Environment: real
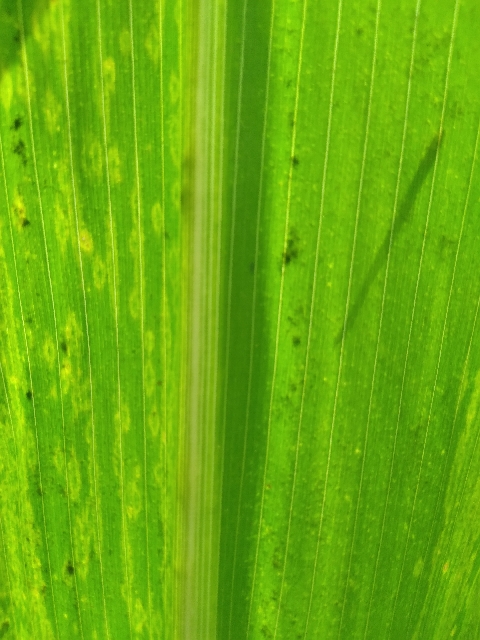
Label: lethal_necrosis